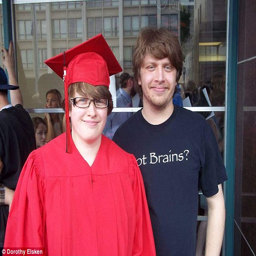
person came up with the idea as a gift for her older brother , a student , last christmas when she was short on cash